Dammtor

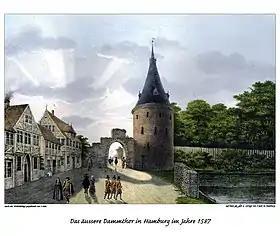
19th century painting of Dammtor in 1587

Dammtor is a zone ("Ort") of the German city of Hamburg, situated between the quarters of Rotherbaum (in the borough of Eimsbüttel) and Neustadt (in the borough of Mitte).